Abdul Hamid Mahmud

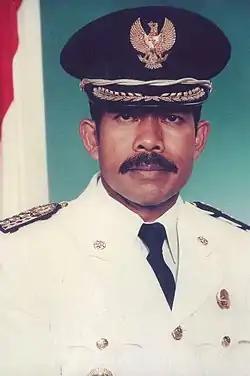
Malang Regent 1985-1995 period, Colonel (Inf.) Abdul Hamid Mahmud

Abdul Hamid Mahmud (15 January 1942 – 31 January 2021) was an Indonesian politician who served as Regent of Malang for two periods in 1985–1990 and 1990–1995. He also served as Deputy Governor of East Java for Government and Welfare from 1995 to 2000.